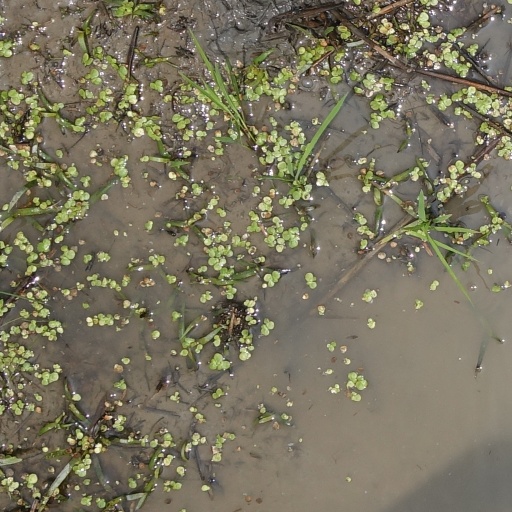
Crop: rice